The Seven Heroes and Five Gallants

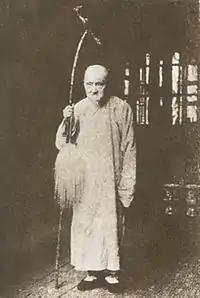
Yu Yue was pleasantly surprised by the novel which he described as "a truly unique piece of writing in the world".

Years later, Suzhou-based scholar Yu Yue received the book from his friend Pan Zuyin, president of Qing's Board of Works, who recommended it as "quite worth reading". Initially skeptical, Yu Yue was eventually so fascinated by the novel that he set out to revise it.